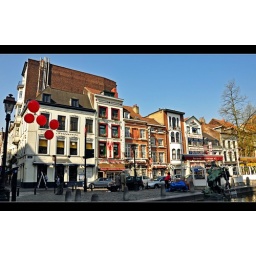
Floating in the summer sky | Ninety-nine red balloons go by